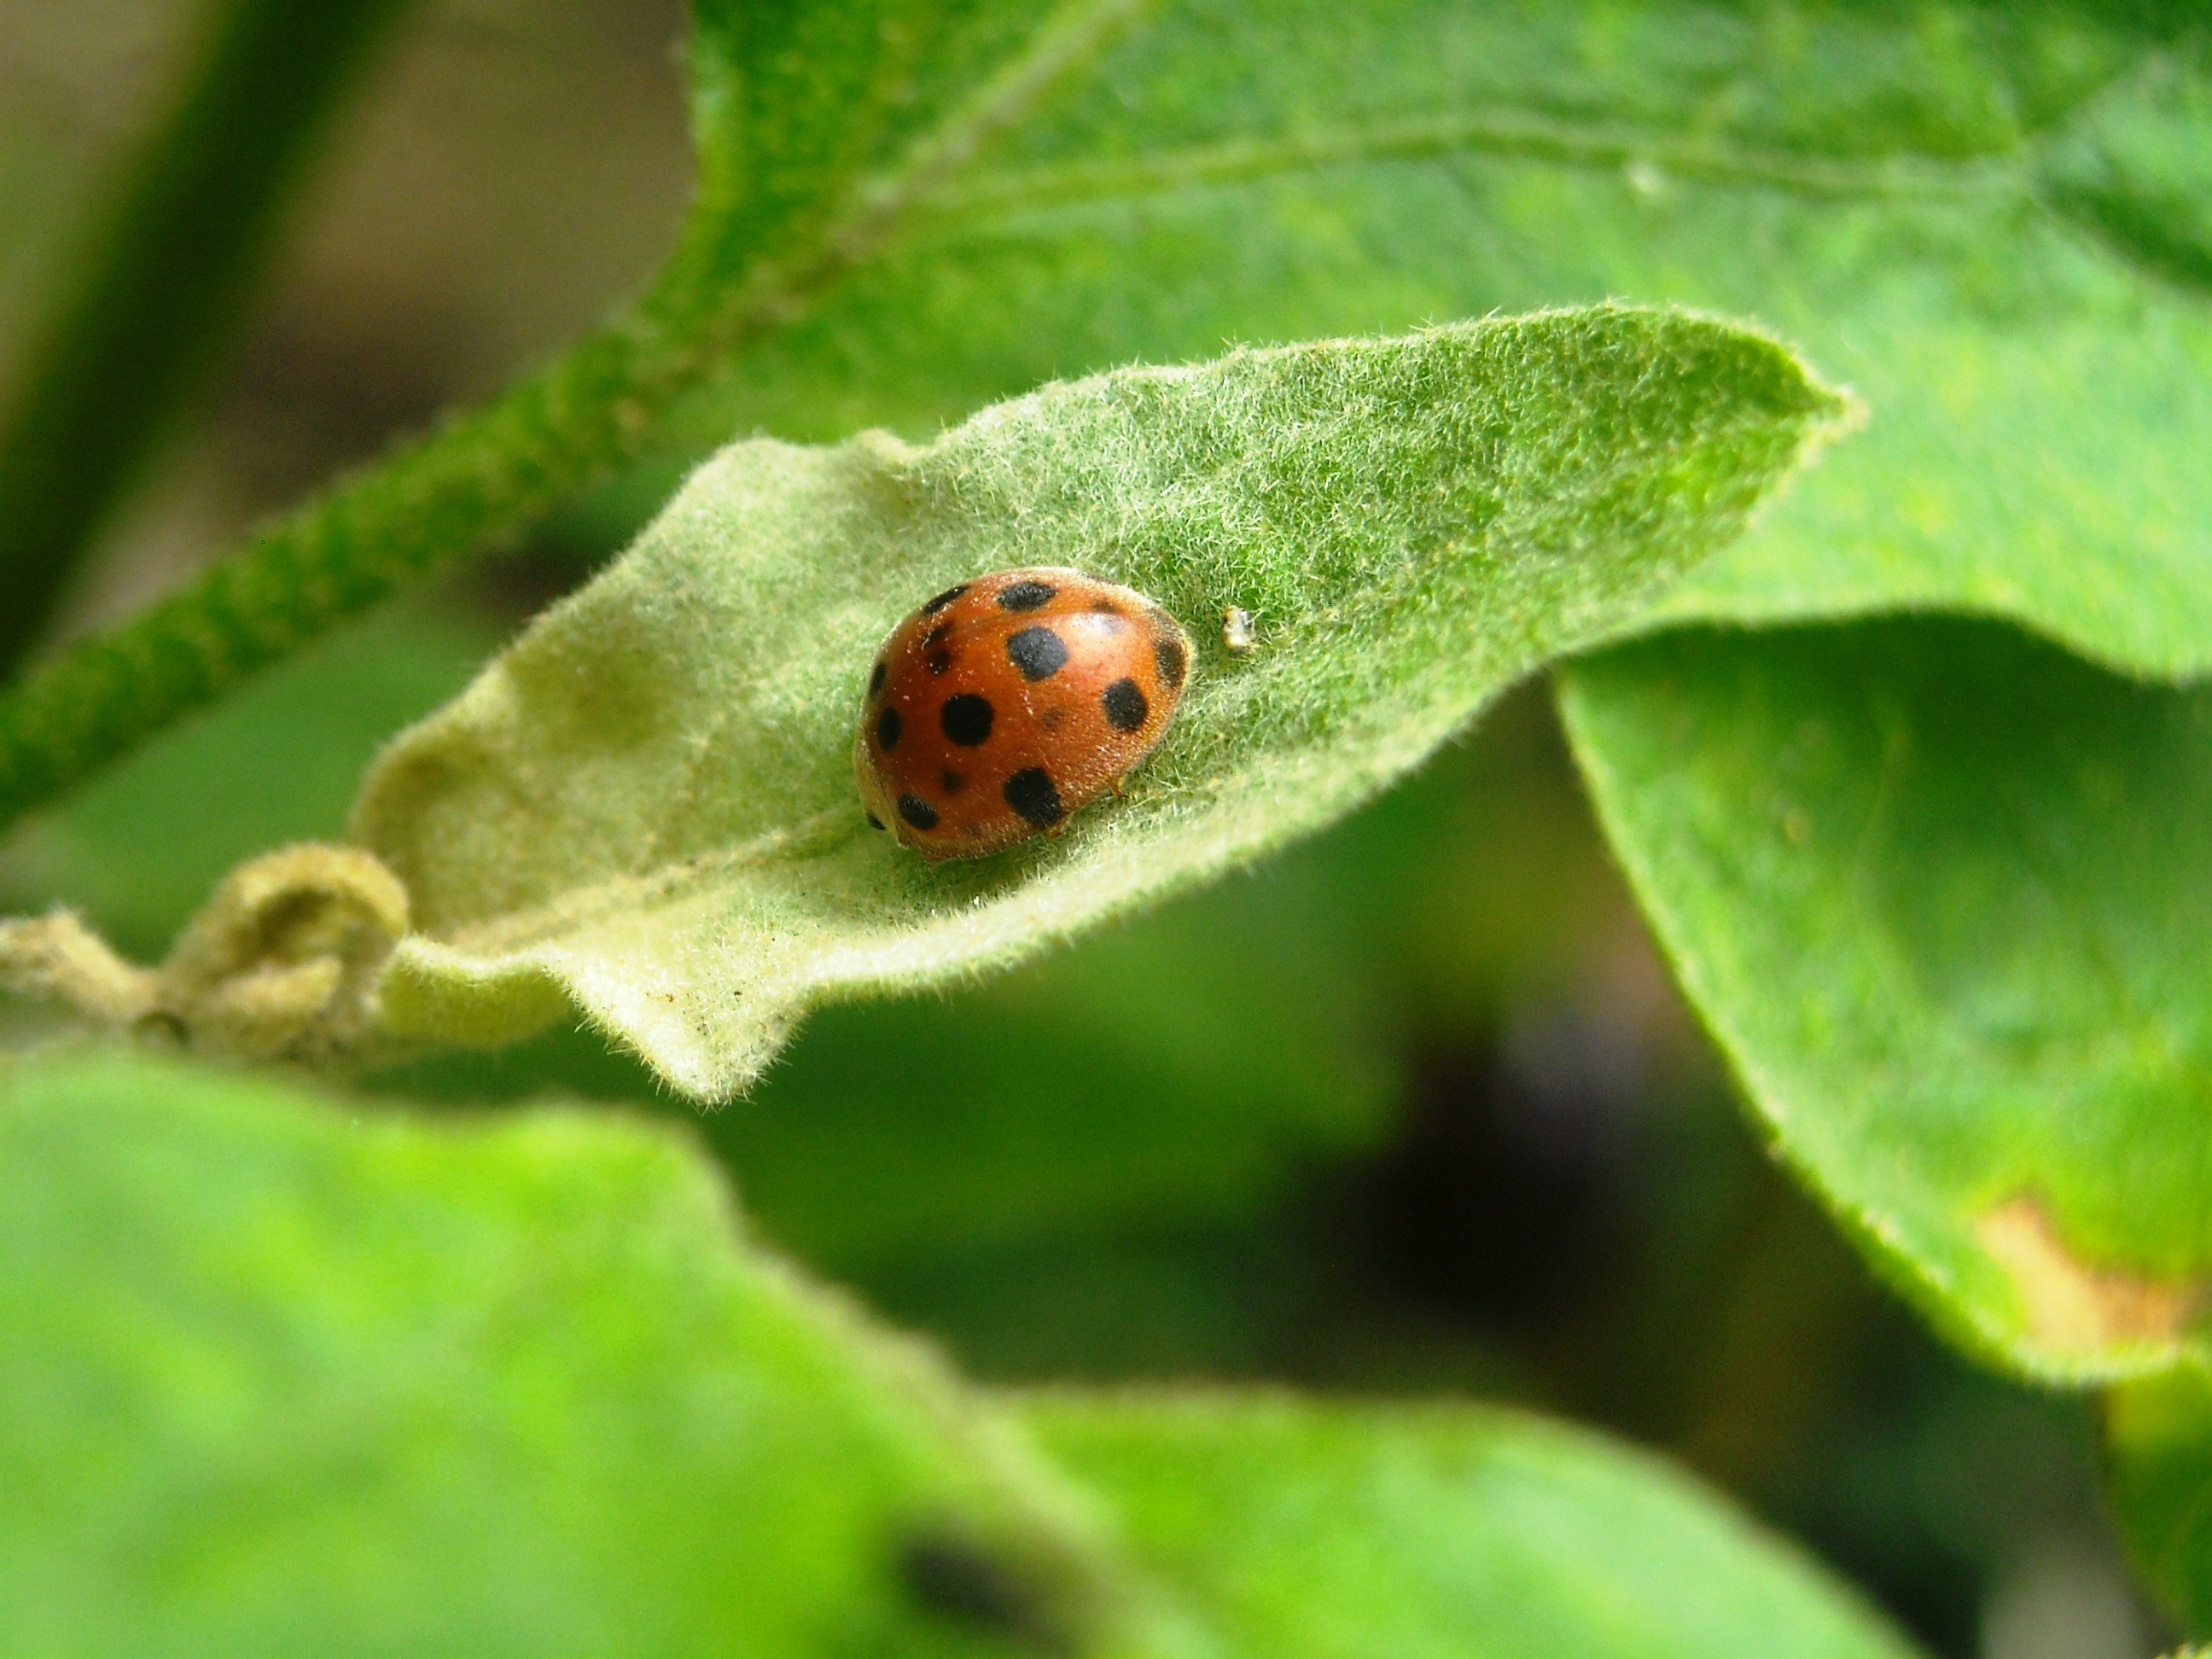
leaf, flower, orange, green, insect, black, fauna, ladybird, invertebrate, close up, insects, beetle, ladybugs, macro photography, arthropod, leaf beetle